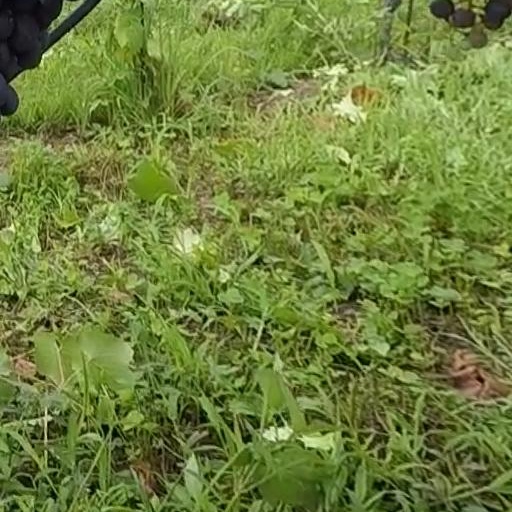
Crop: grape